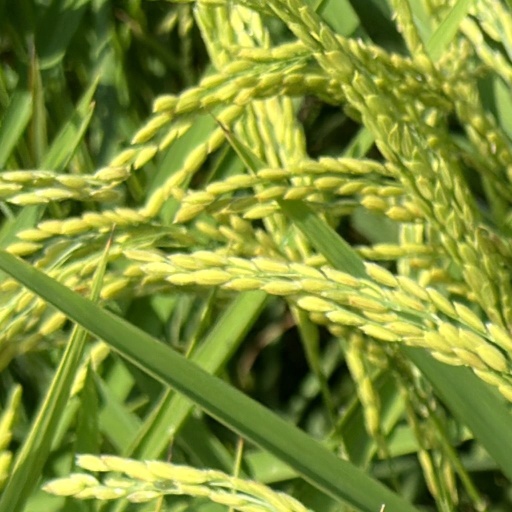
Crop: rice